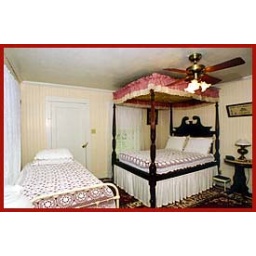
This is the double antique canopied bed and the twin iron bed in the back bedroom of the Guest House.